Stolen Kosovo

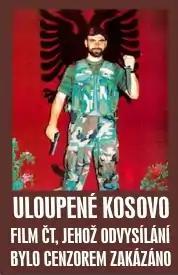
"Stolen Kosovo" poster

Stolen Kosovo is a 2008 Czech documentary film by director Václav Dvořák and producer Aleš Bednář about events during and following the Kosovo War.